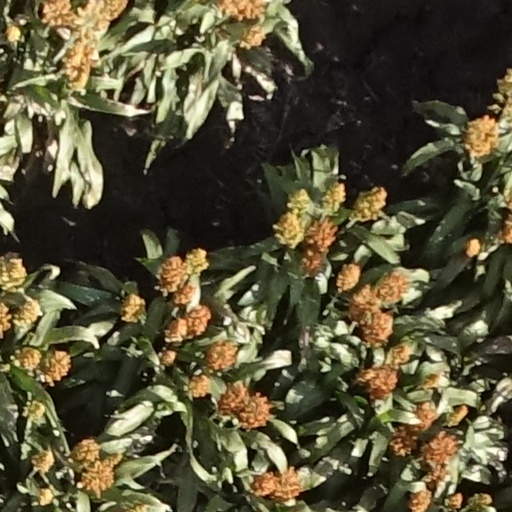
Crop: sorghum